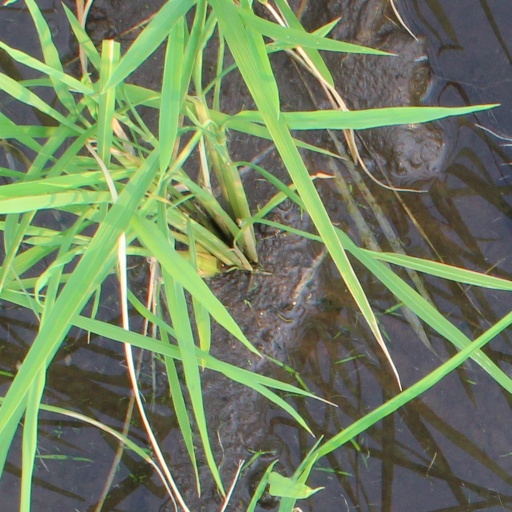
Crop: rice